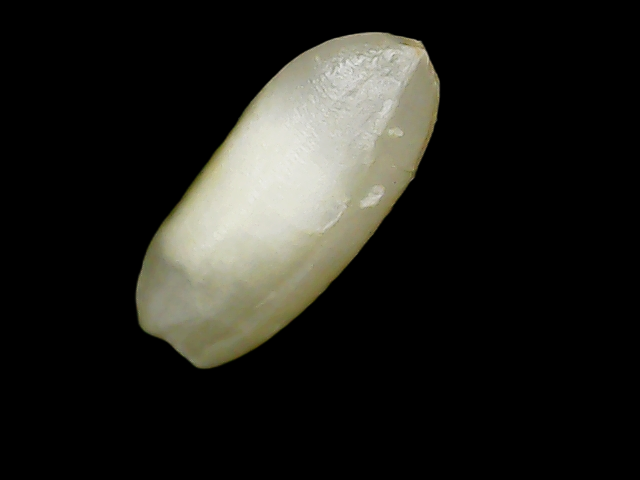
Rice variety: Binadhan10